SEPTA

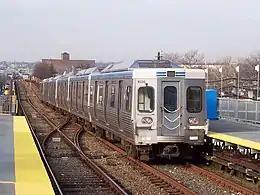
A silver subway train leaving a station

SEPTA's regional rail services primarily use a fleet of "Silverliner" electric multiple unit cars. During rush-hour service they are supplemented by a small fleet of unpowered passenger cars, based on the "Comet" family of railcars, hauled by 15 Siemens ACS-64 electric locomotives.